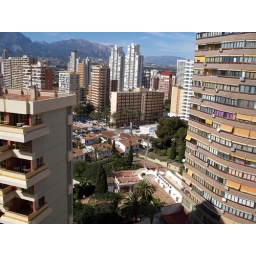
spain shot in a building window